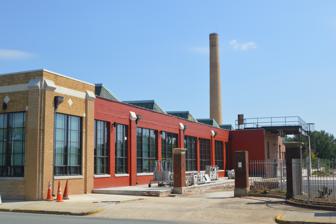
Building: May Hosiery Mills Knitting Mill
Country: United States of America
Year built: 1928
United States historic place United States historic place May Hosiery Mills Knitting Mill U.S. National Register of Historic Places Western side of the May Hosiery Mills Knitting Mill, now an apartment building (October 21, 2019) Show map of North Carolina Show map of the United States Location 612 South Main Street, Burlington, North Carolina Coordinates 36°05′31″N 79°26′23″W / 36.09194°N 79.43972°W / 36.09194; -79.43972 Built 1928 Architectural style Industrial architecture NRHP reference No. 16000585 Added to NRHP August 26, 2016 May Hosiery Mills Knitting Mill is a historic building that was built as an early 20th-century hosiery knitting mill in Burlington , Alamance County, North Carolina . Built in 1928, it is listed on the National Register of Historic Places . History The knitting mill was built by William and Benjamin May in the first half of the 1900s. The structure consists of one-story-on-partial basement which is built with brick and reinforced concrete. A distinctive sawtooth roof is a prominent feature of this building which depicts an early 20th century textile mill design. References